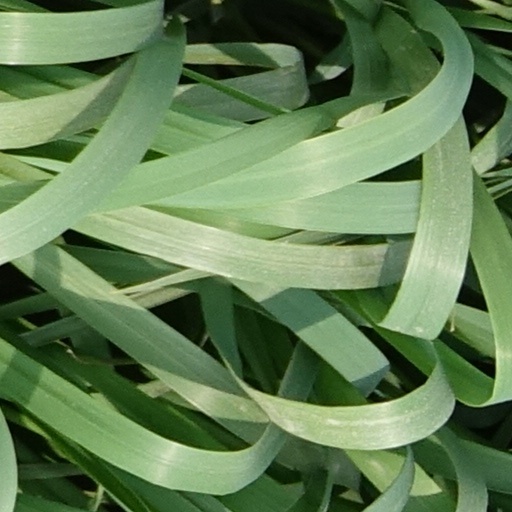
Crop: wheat